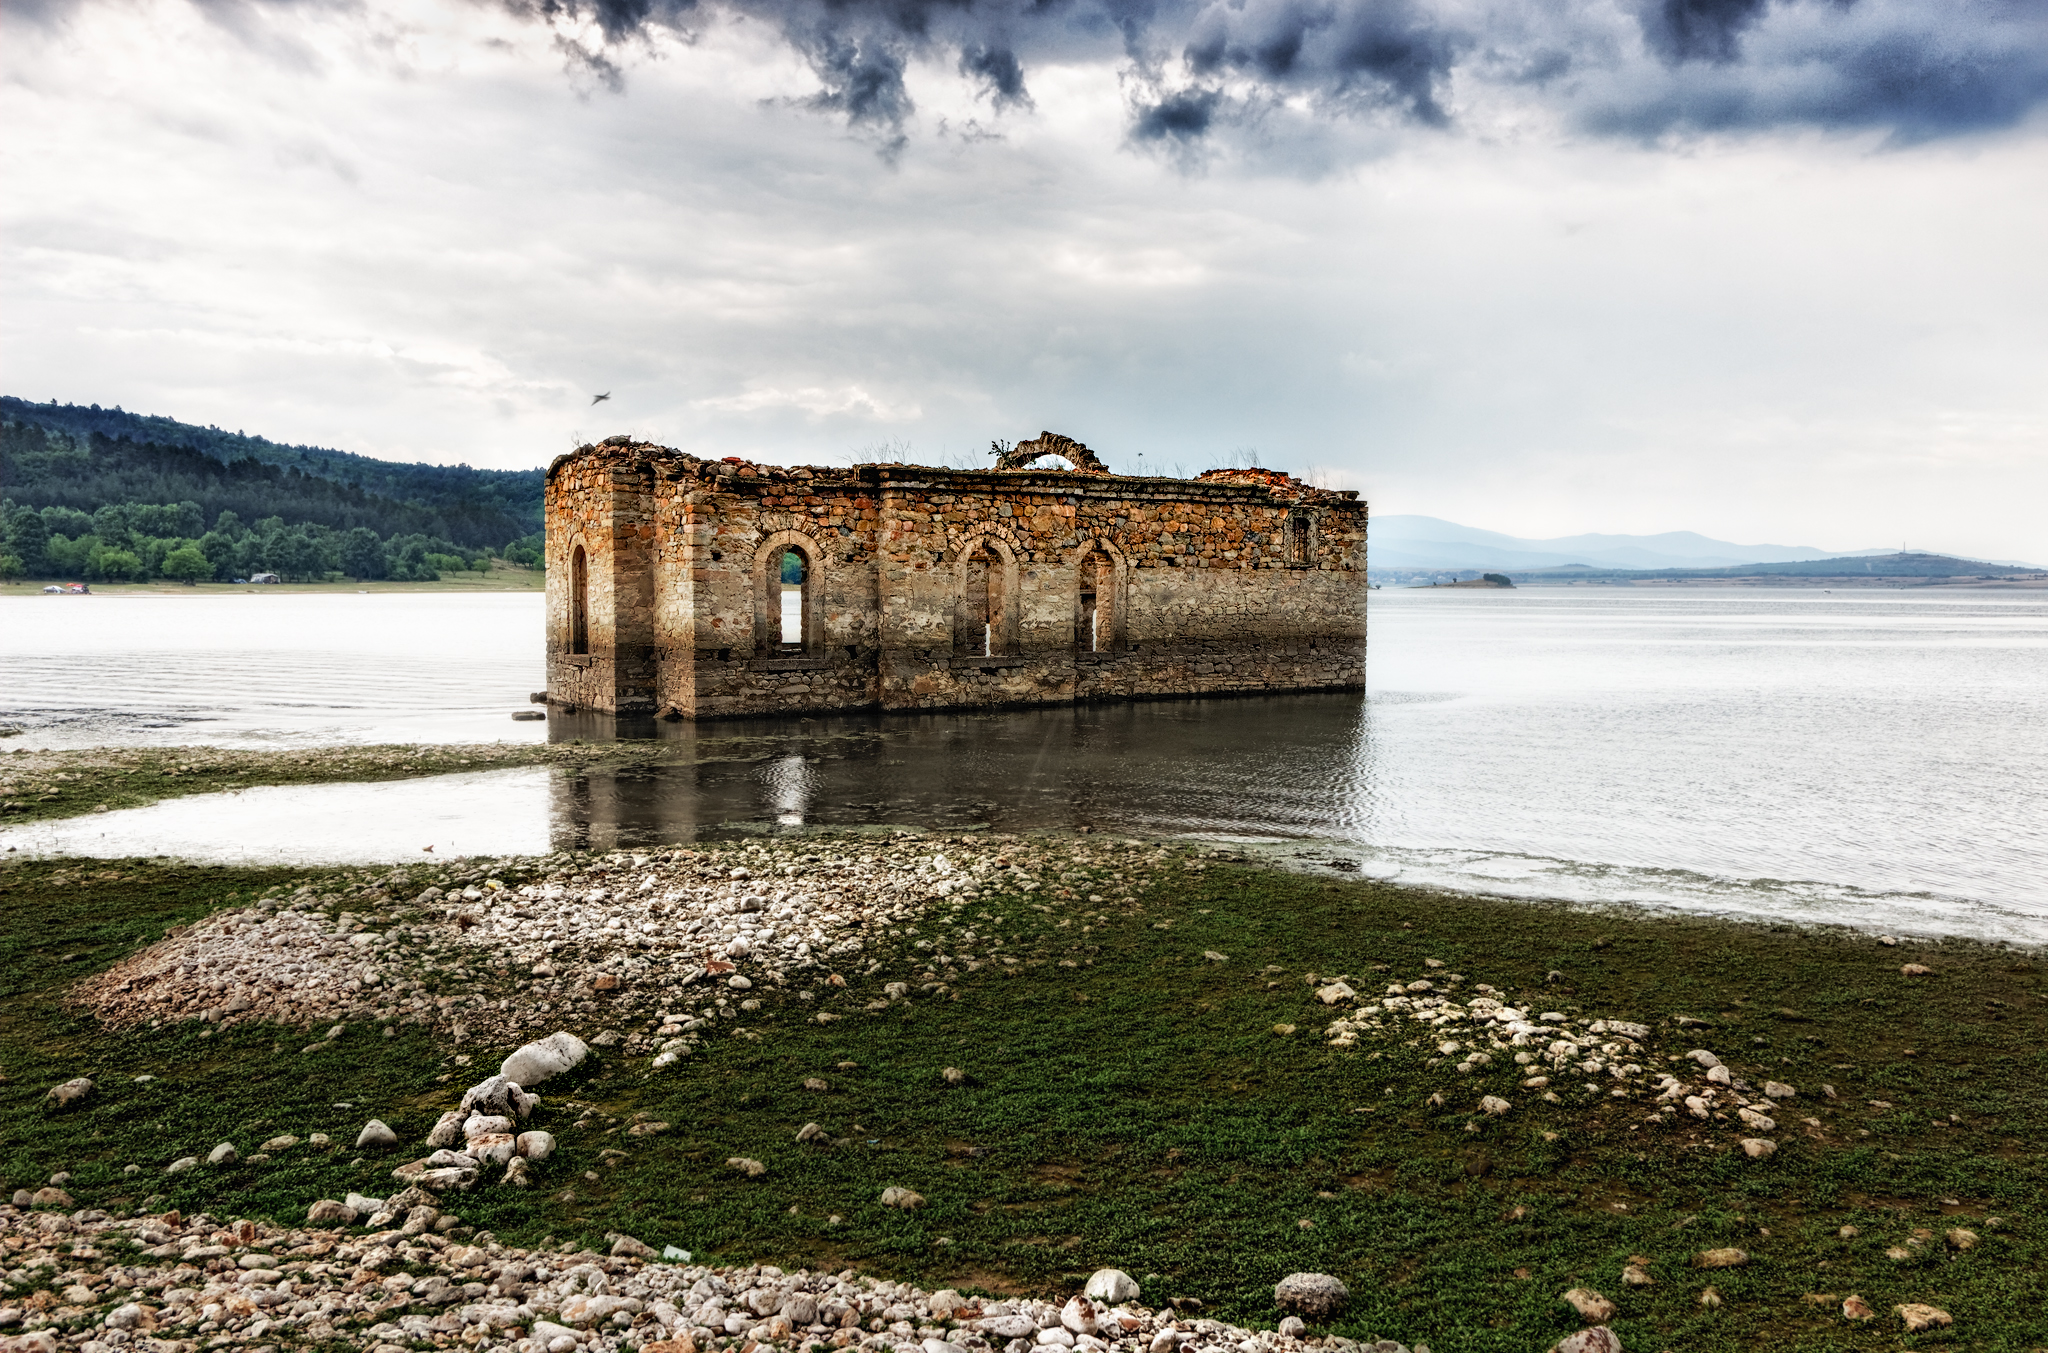
beach, landscape, sea, coast, water, nature, grass, rock, ocean, architecture, bridge, shore, wave, lake, river, stone, summer, cliff, reflection, bay, castle, abandoned, reservoir, seashore, terrain, body of water, rocks, outdoors, daylight, ruins, loch